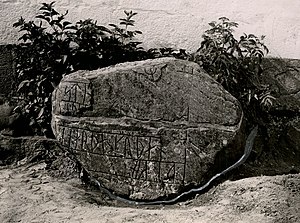
Langå-stenen 3
Stenen ved Erik Moltkes besigtigelse i 1930
Langå-sten IV (Langå-sten 3) Langå. Runesten.
Langå-stenen 3 er en runesten, fundet i Langå i 1861. I oktober 1861 skulle en del sten bruges til brobygning ved Langå. Ved denne lejlighed fandtes en stor, velegnet sten i kæret syd for byen. Skønt stenhuggeren så runerne, kløvede han dog stenen af frygt for, at den ellers skulle blevet taget fra ham. Den store, flade afskalning på stenens højre halvdel skyldes måske også stenhuggeren, der har villet være sikker på at beholde stenen. Nu har den plads på Langå kirkegård tæt ved våbenhuset. Fra Langå kendes i alt seks runesten, hvoraf kun to er bevaret som fragmenter i dag. Langå-stenen 1 og Langå-stenen 2 er fundet tæt ved hinanden ved Gudenåen, mens Langå-stenen 4, Langå-stenen 5 og Langå-stenen 6 blev fundet under nedrivningen af Langå kirke i 1868. Langå 4 står nu i haven til Kulturhistorisk Museum i Randers.